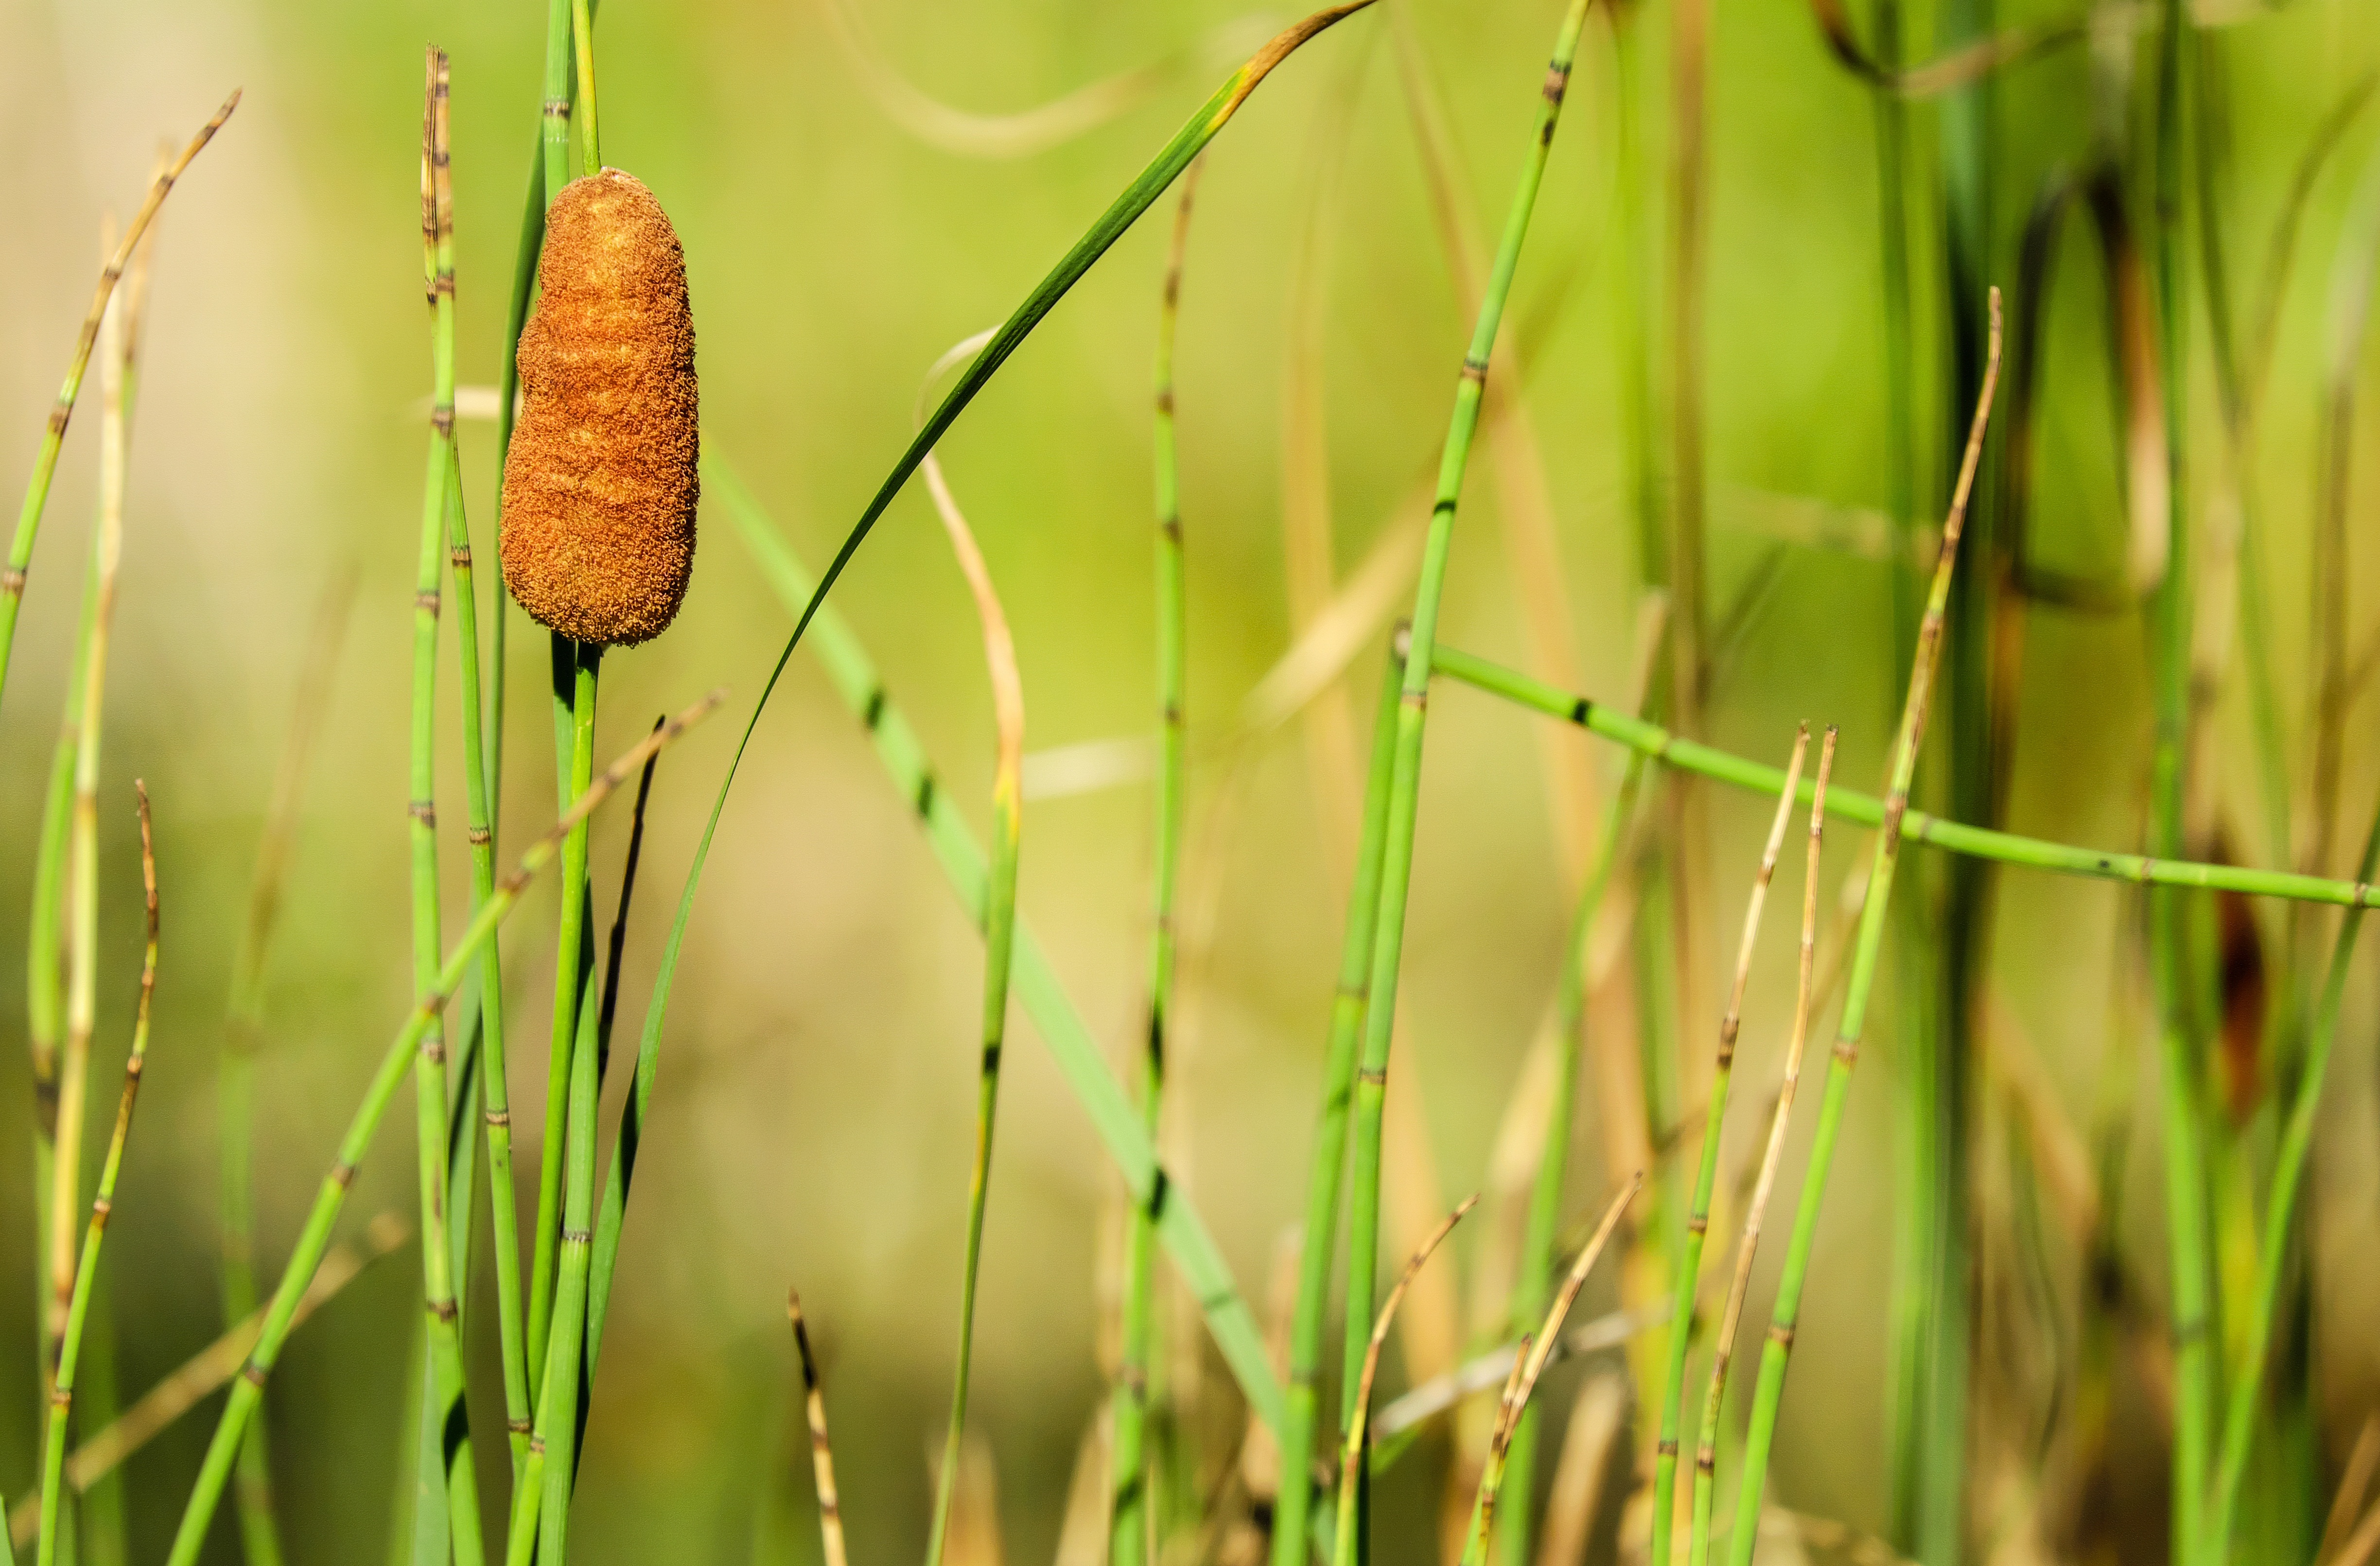
nature, grass, plant, field, lawn, meadow, prairie, sunlight, leaf, flower, reed, pond, green, botany, agriculture, flora, close up, ecosystem, grasses, macro photography, cattail, paddy field, flowering plant, pond plant, tube piston greenhouse, grass family, plant stem, land plant